IIT Kharagpur

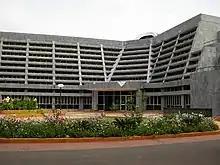
The Vinod Gupta School of Management was built from alumni funding

In the 2025 QS World University Rankings, the Indian Institute of Technology Kharagpur (IIT-KGP) was ranked 222nd in the world.